SMS Meteor (1890)

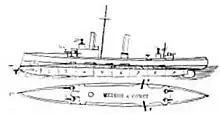
Plan and profile drawing of the class

With previous avisos built for the German fleet, the designers had attempted to build vessels that could serve as scouts for the main fleet as well as defend it against hostile torpedo boats that threatened the larger ironclad warships. The naval command decided in 1888 that the next class of avisos—the design—should focus solely on anti-torpedo boat duties. Smaller and faster than the preceding s, the s were also badly unstable and poor sea boats, and they suffered from severe vibration at high speed. These defects could not be remedied, and as a result, they had short careers.